Show You the Way to Go

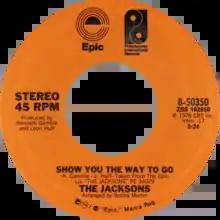
Side A of US vinyl single

"Show You the Way to Go" is a song written by Gamble and Huff and recorded by the Jacksons for their 1976 CBS debut album, "The Jacksons". Released as a single in early 1977, it was the only number-one song for the group in the UK. It was later covered by Dannii Minogue in 1992.